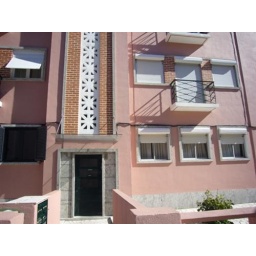
First floor with window blinds closed. Just one floor above me.